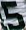
Number: 5